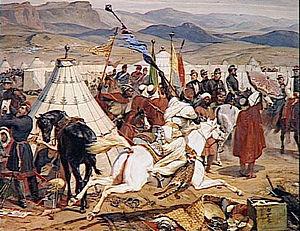
7 janvier : l’explorateur et missionnaire allemand Johann Ludwig Krapf arrive à Zanzibar. Il atteint le Kenya et en établit la première carte, comportant le lac Kyoga. En 1849, il est le premier européen à voir le mont Kenya.
2 août, France : loi d'établissement du chemin de fer de Paris sur la frontière d'Allemagne, par Nancy et Strasbourg.
Le bombardement de Salé est une attaque navale lancée entre les 26 et 27 novembre 1851 par la République française, contre la ville marocaine de Salé, en réponse au pillage d'un navire de marchandises français par des habitants de la ville, et au refus de remboursement de la part du sultan Moulay Abderrahmane.